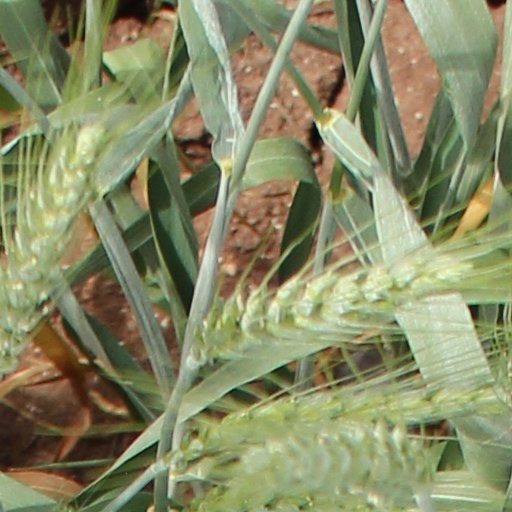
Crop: wheat